Wigmore Hall, Herefordshire

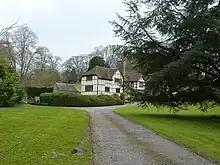
Wigmore Hall (pictured in 2016)

Wigmore Hall is a Grade II listed building in the village of Wigmore in Herefordshire, England.